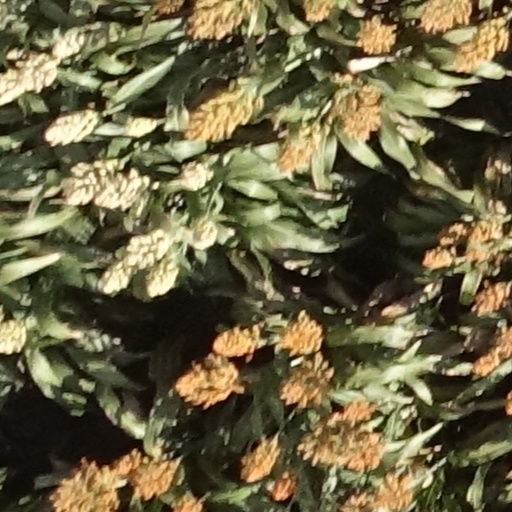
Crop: sorghum